Jules Leleu

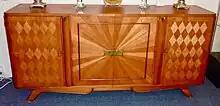

Born in Boulogne-sur-Mer, France, Leleu studied decorative painting and at the age of 26 succeeded his father in the family painting business. With his brother he began work in the Decorating field. After World War I, Leleu specialized in furniture making. He opened a Paris gallery, Maison Leleu, in 1924 and exhibited at the 1925 Exposition Industrielle et Arts Decoratifs, winning a grand prize at the exposition. Leleu designed the Grand Salon of the Ambassadors at the Society of Nations in Geneva and the French Embassies of several nations as well as the ocean liners "SS Ile de France" and "SS Normandie". Jules Leleu worked with Alice Colonieu, she performed for Jules leleu two beautiful ceramic panels for the Ocean liner "Pierre Loti". Leleu often implemented lacquer in his work. Before World War II he worked with Japanese lacquer master Katsu Hamanaka and after the War with Paul-Etienne Sain and Henri Tambute.